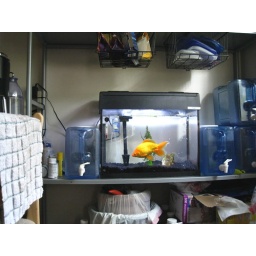
Nigel on 7/4/2008. Taken in the context of his tank's position on a shelf in the kitchen in order to show scale.